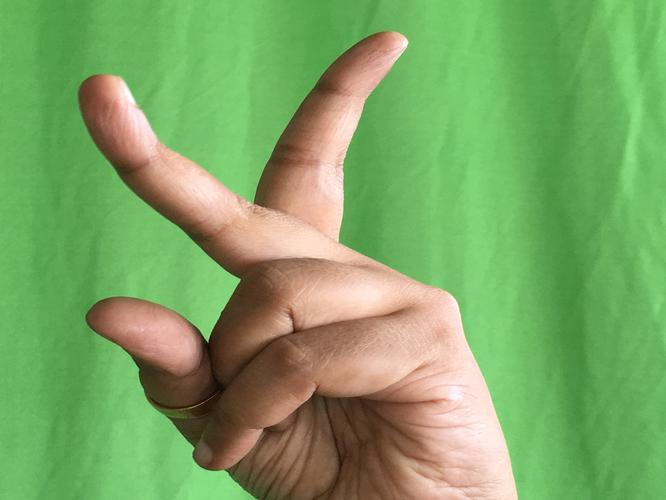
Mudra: Katrimukha
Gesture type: single_hand